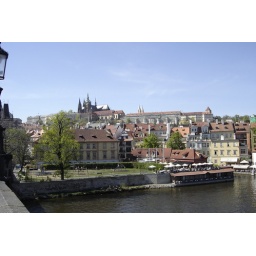
Looking at Prague Castle and the St. Vitus Cathedral from the bridge over the river with the name that starts with a V.